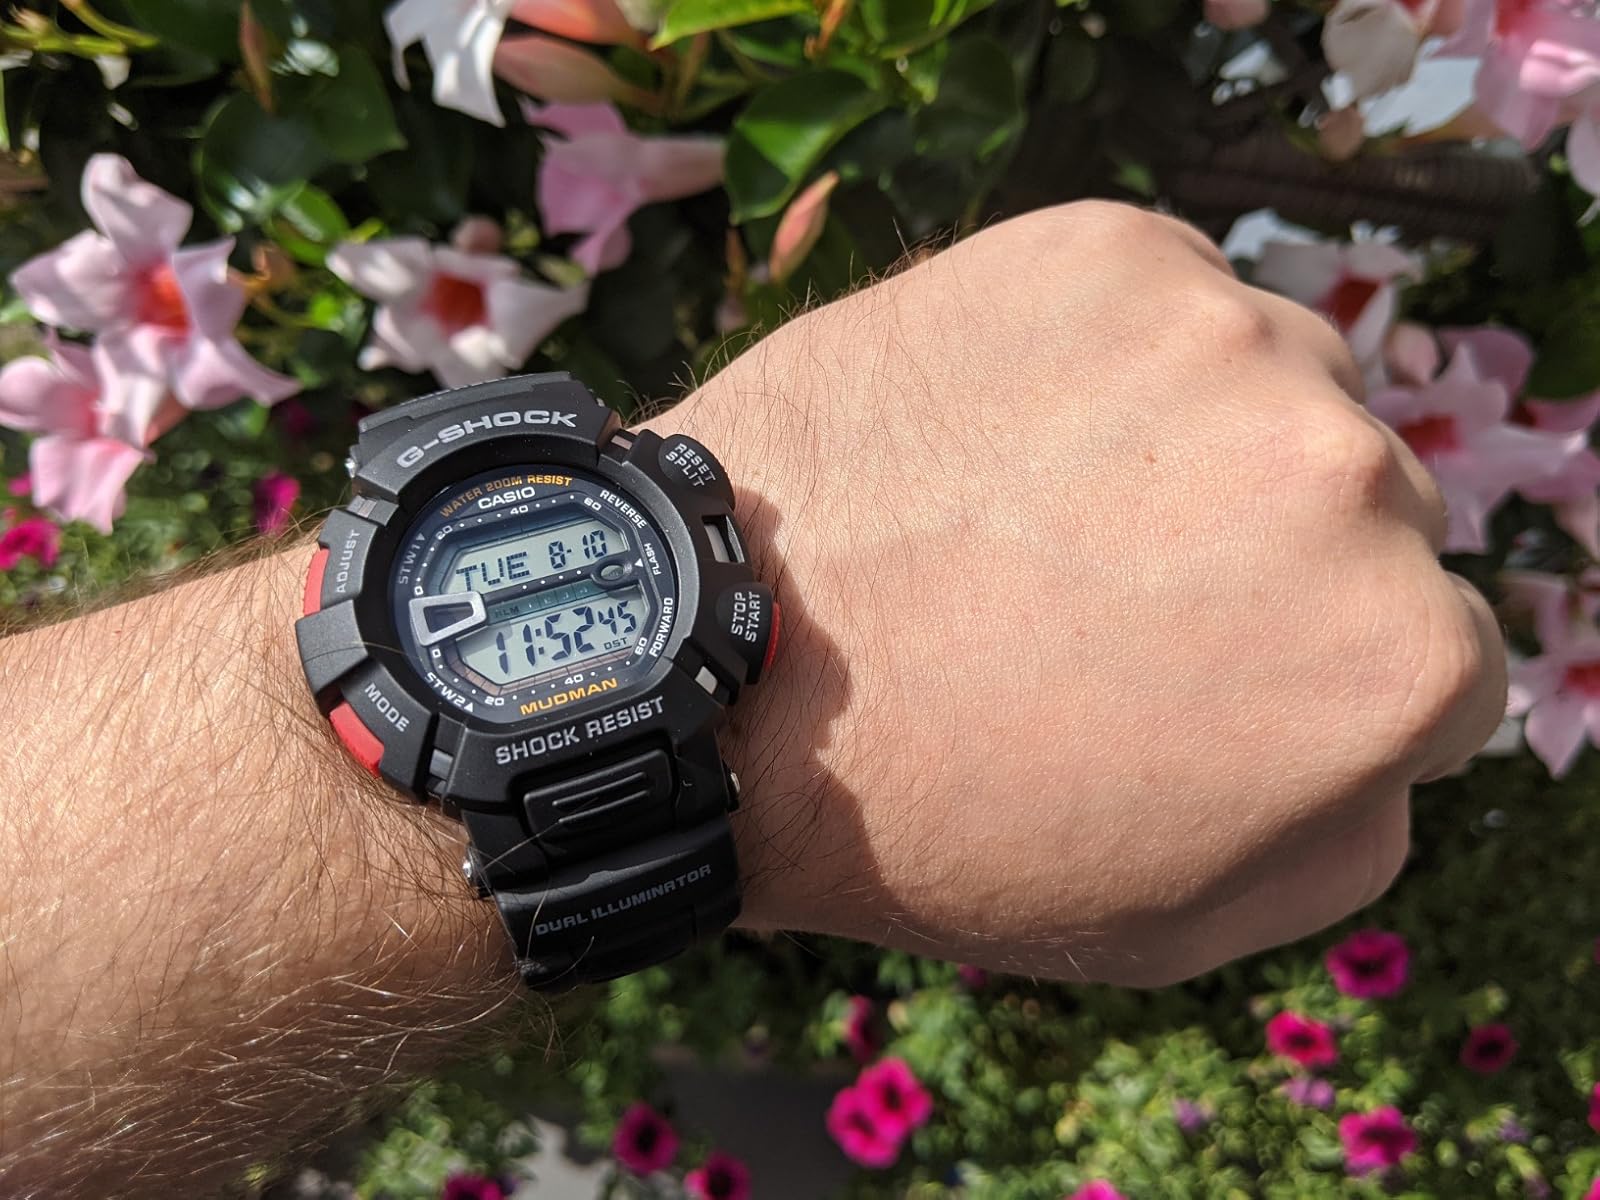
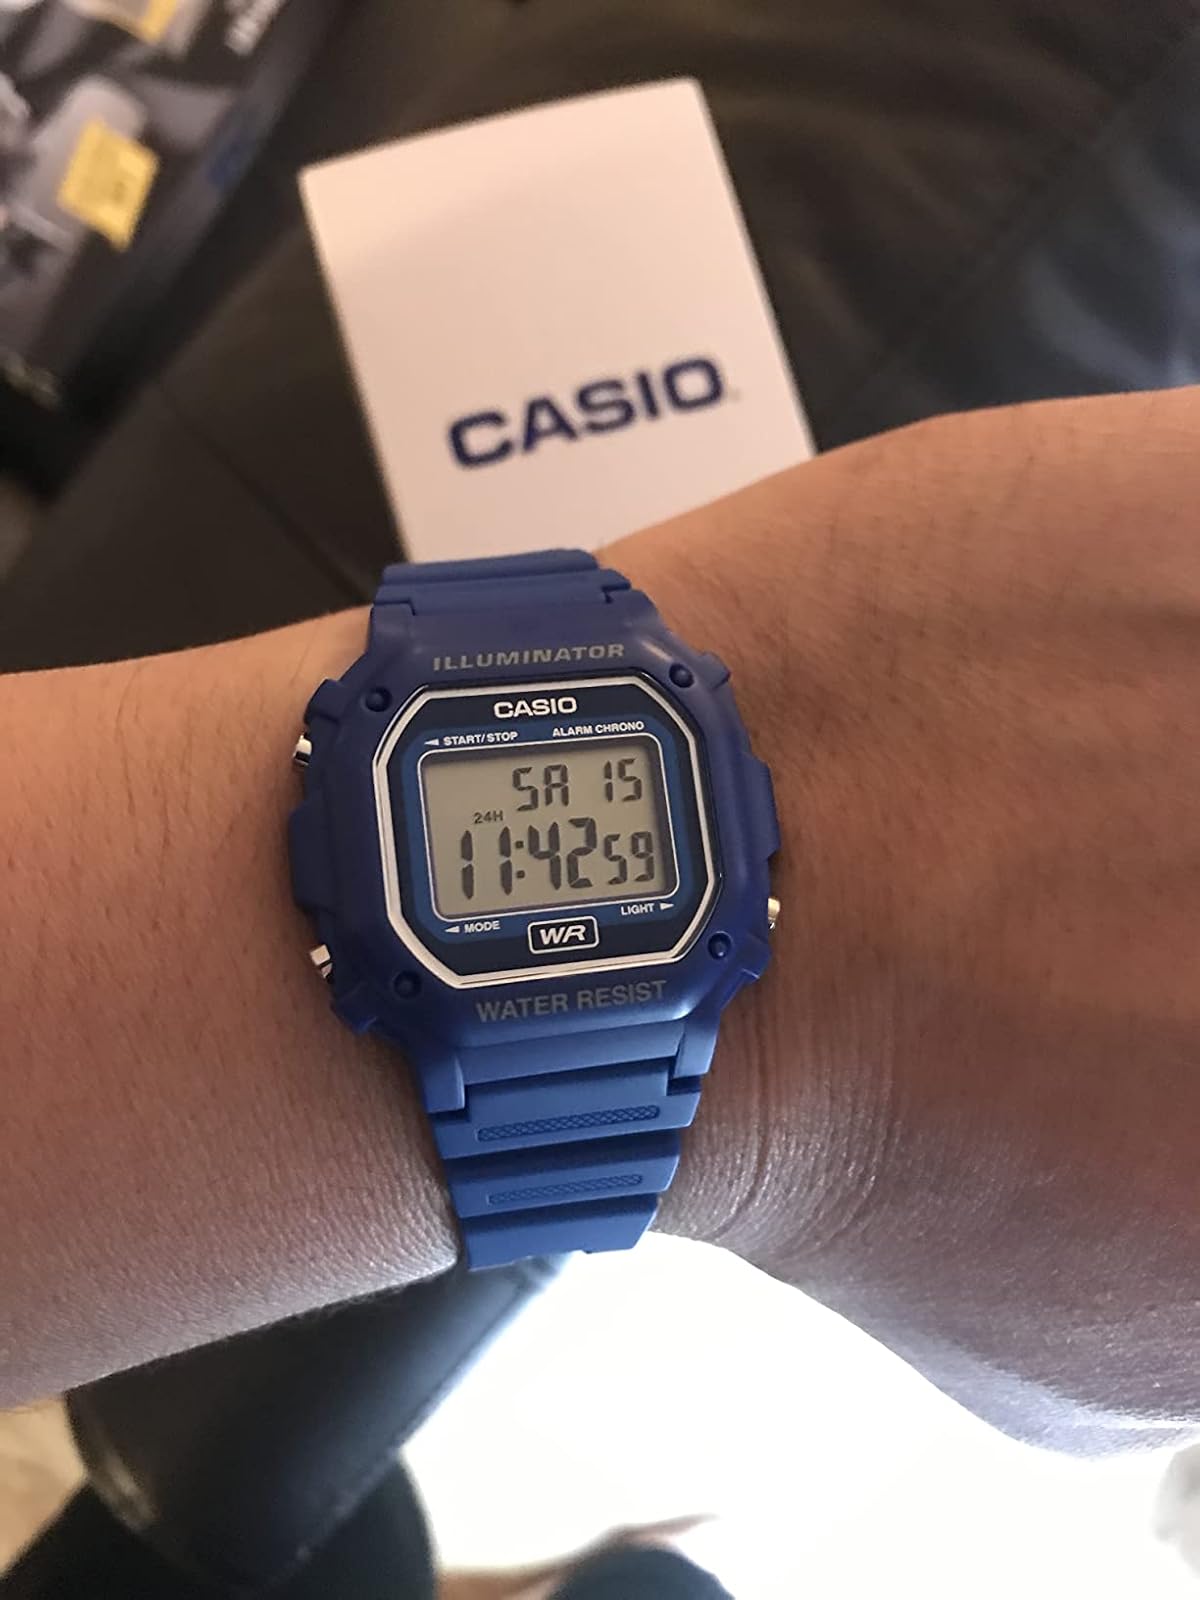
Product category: accessories_watch
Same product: no